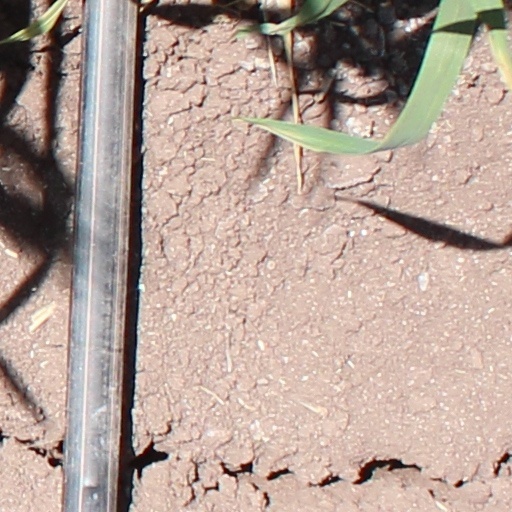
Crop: wheat